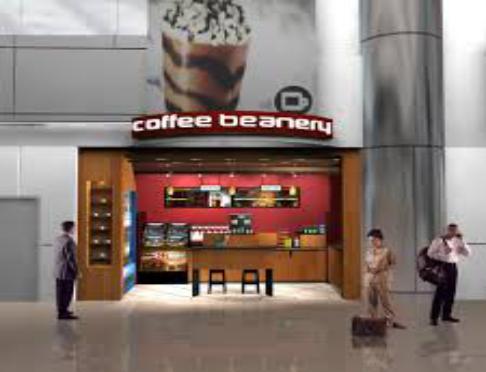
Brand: Coffee Beanery
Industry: Food